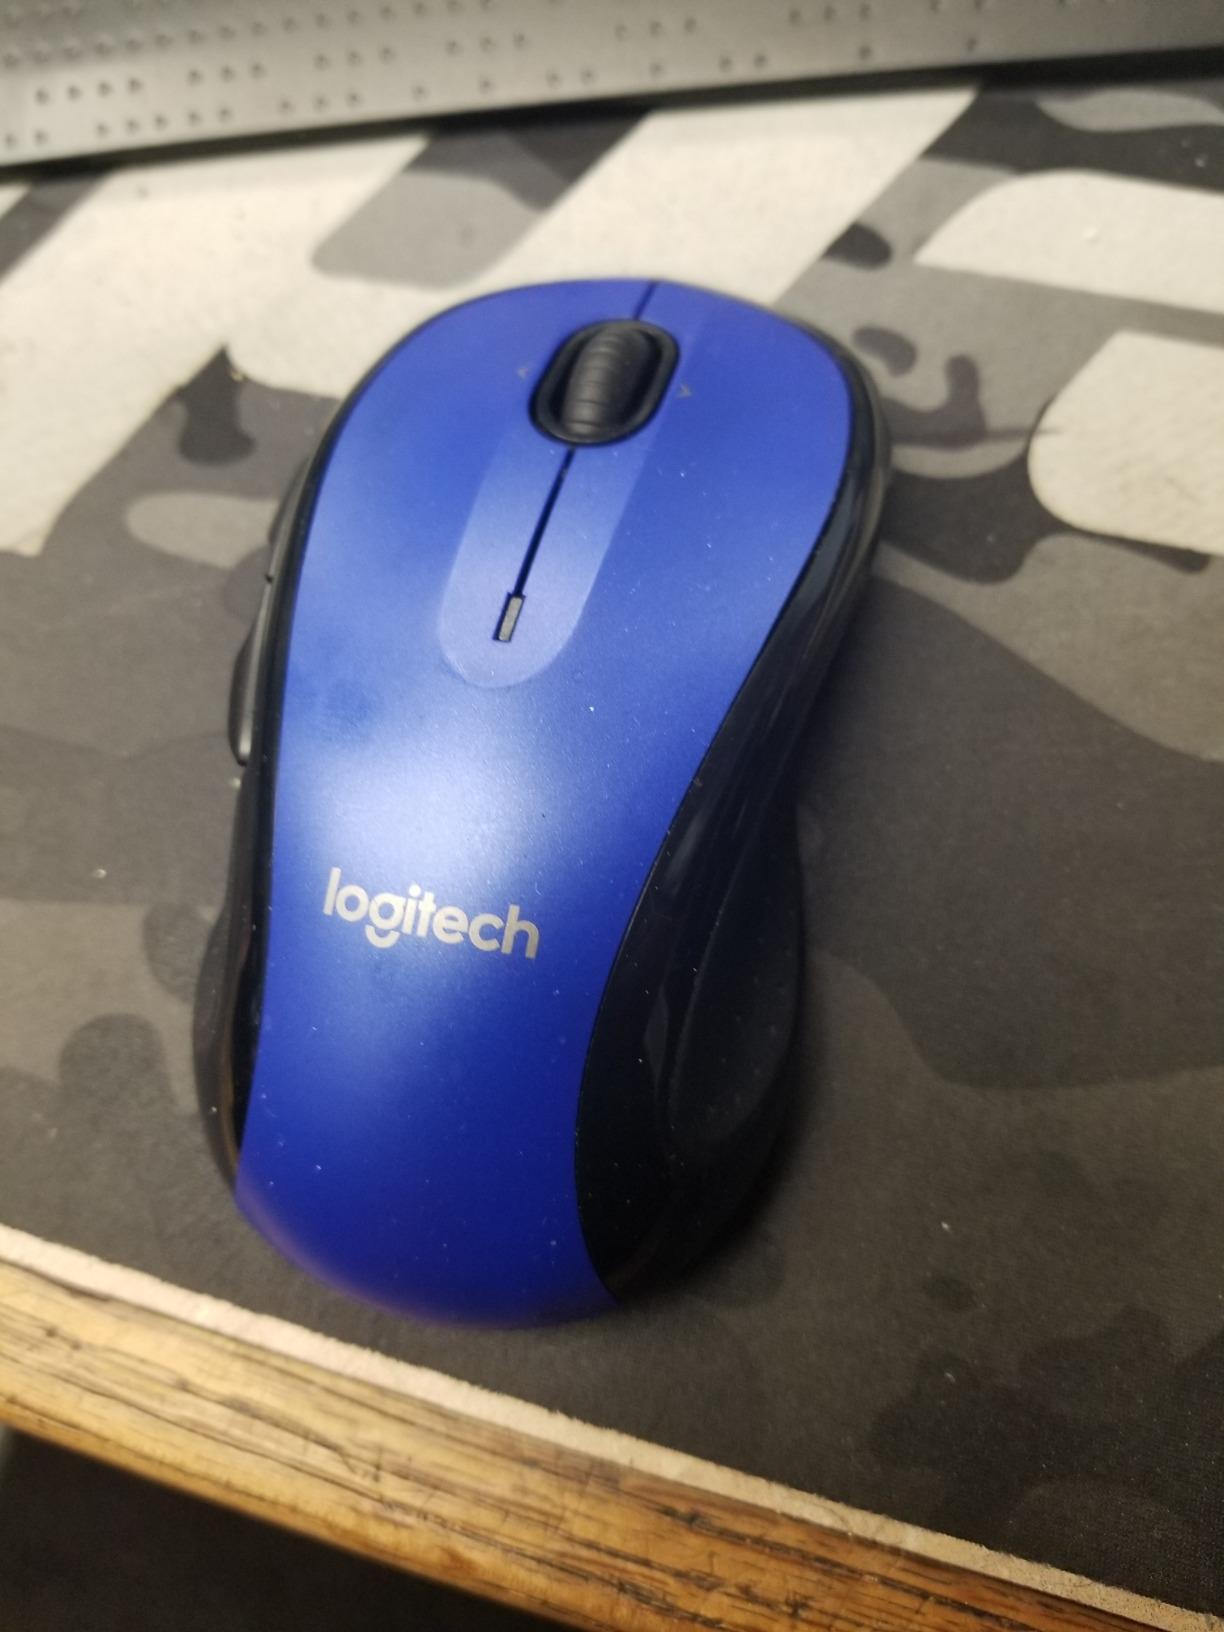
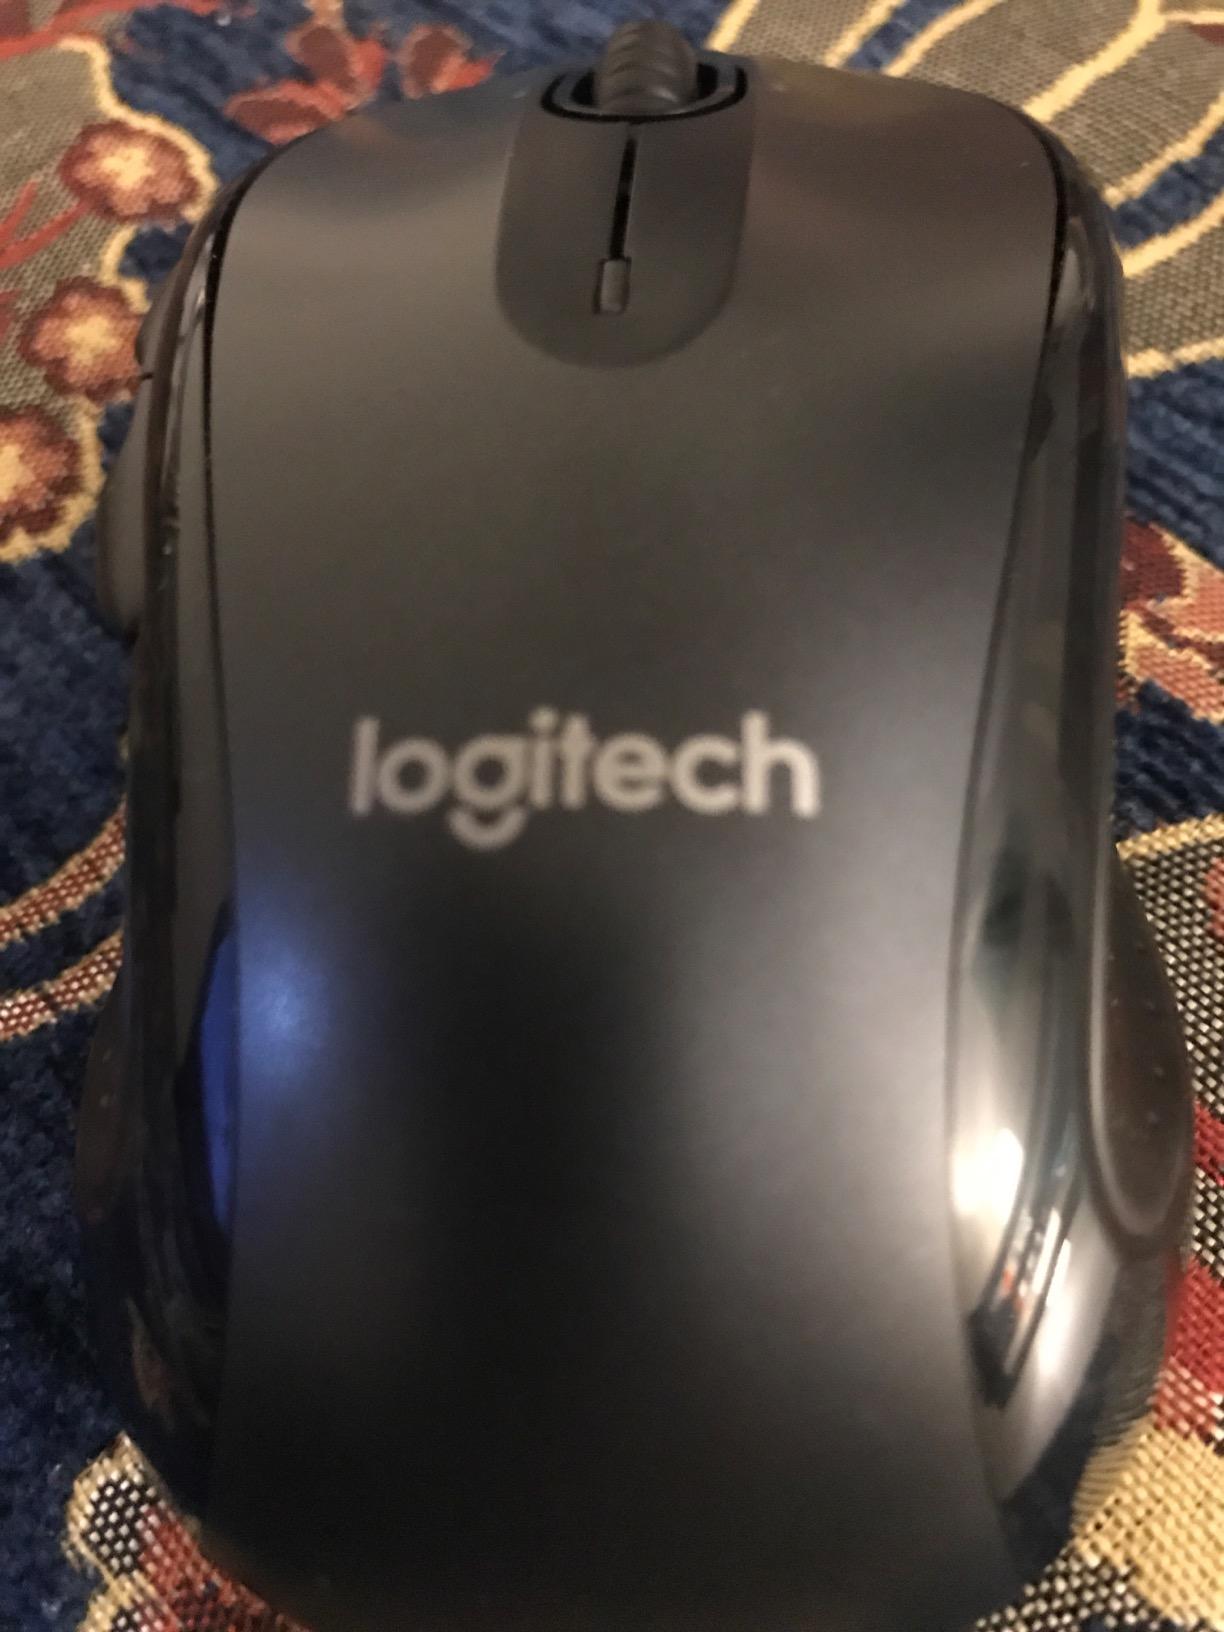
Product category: mouse
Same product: no